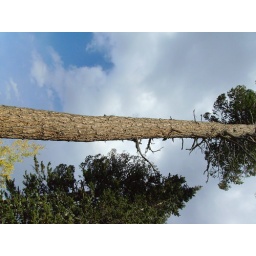
pine tree trunk in the forest